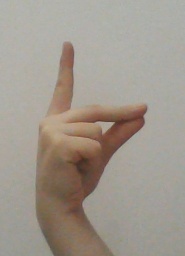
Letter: ta